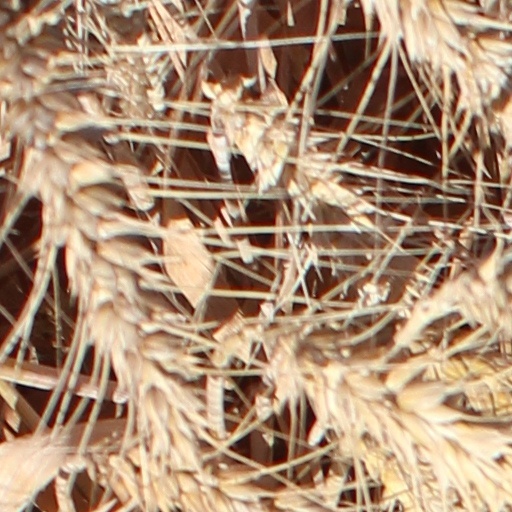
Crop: wheat